Postpartum psychosis

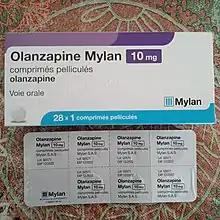
Olanzapine (Zyprexa), a second-generation antipsychotic medication that may be prescribed for postpartum psychosis

Antipsychotic medications are the preferred class of drug used to treat general psychosis, including schizophrenia spectrum disorders. Few studies provide evidence for the efficacy of antipsychotic use in PPP, with the exception of one study of 64 women which examined antipsychotic use as a drug by itself and combined with lithium. In this study, antipsychotic use was effective in both scenarios, but not as effective as lithium used by itself. Despite this limited evidence in PPP specifically, current recommendations include antipsychotic use as an additional medication for patients receiving lithium, or antipsychotic use on its own for those who are unable to tolerate lithium.